Vehicle registration plates of France

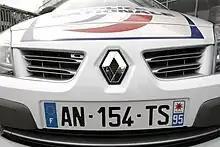
A registration plate on a National Police patrol car with the code forVal-d'Oise (95) and the logo of Île-de-France region.

Under the SIV system, registration plates contain seven alphanumeric characters: two letters, a dash, three numbers, a dash and two letters, such as AA-229-AA and no such series as AI-111-AA, AO-111-AA and AU-111-AA. The system is nationwide and chronological. The first car registered in France under the SIV, a Mazda 6 station wagon, received a AA-001-AA registration plate, the second one AA-002-AA, the third AA-003-AA. The system will be exhausted when ZZ-999-ZZ is reached, which is scheduled to occur after 80 years of use.